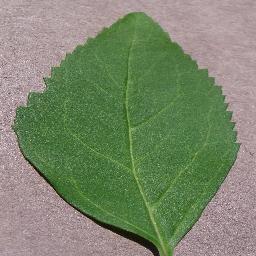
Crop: cherry
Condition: (including_sour)_healthy